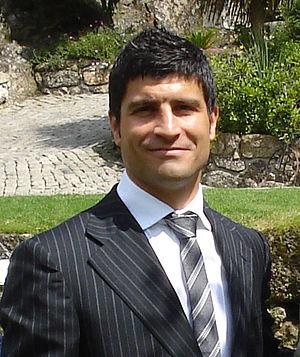
Pedro Emanuel dos Santos Martins Silva est un footballeur portugais né à Luanda le 11 février 1975 reconverti entraîneur.